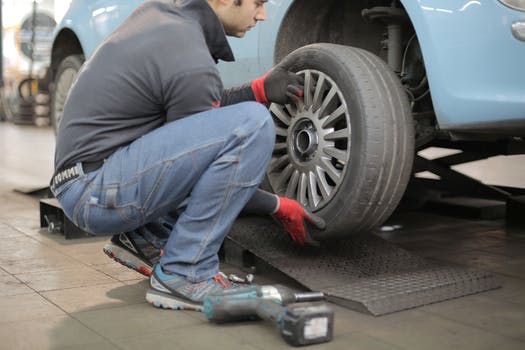
Label: No Watermark